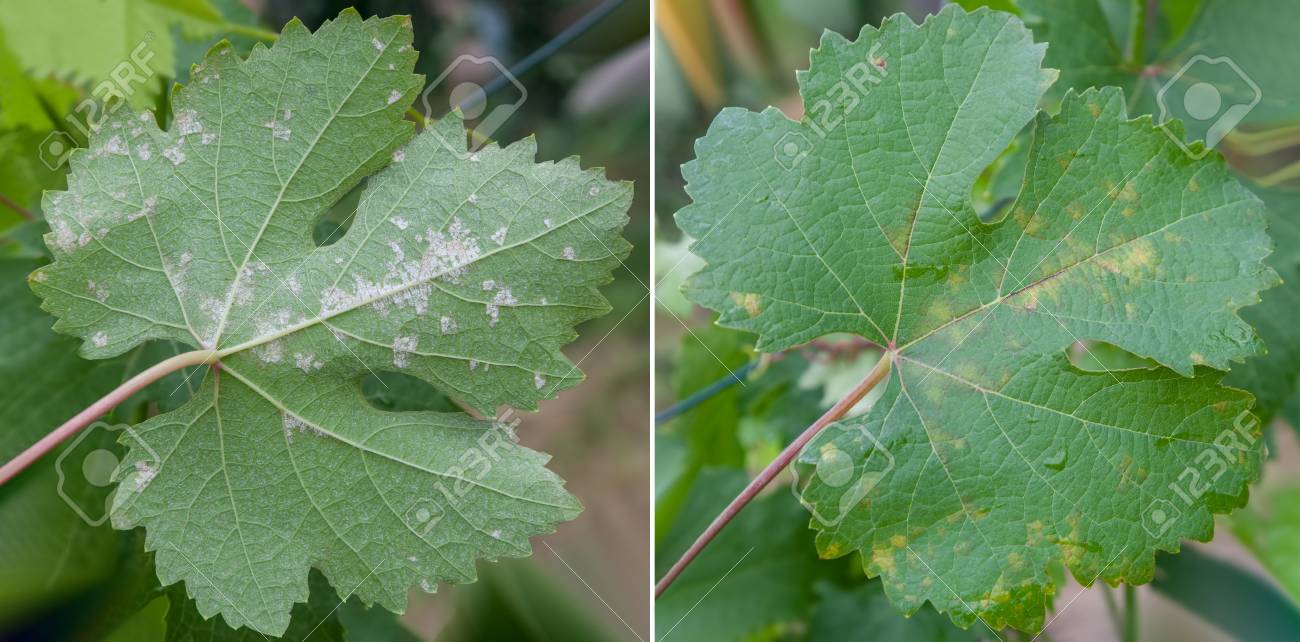
Plant: Grape
Disease: grape downy mildew